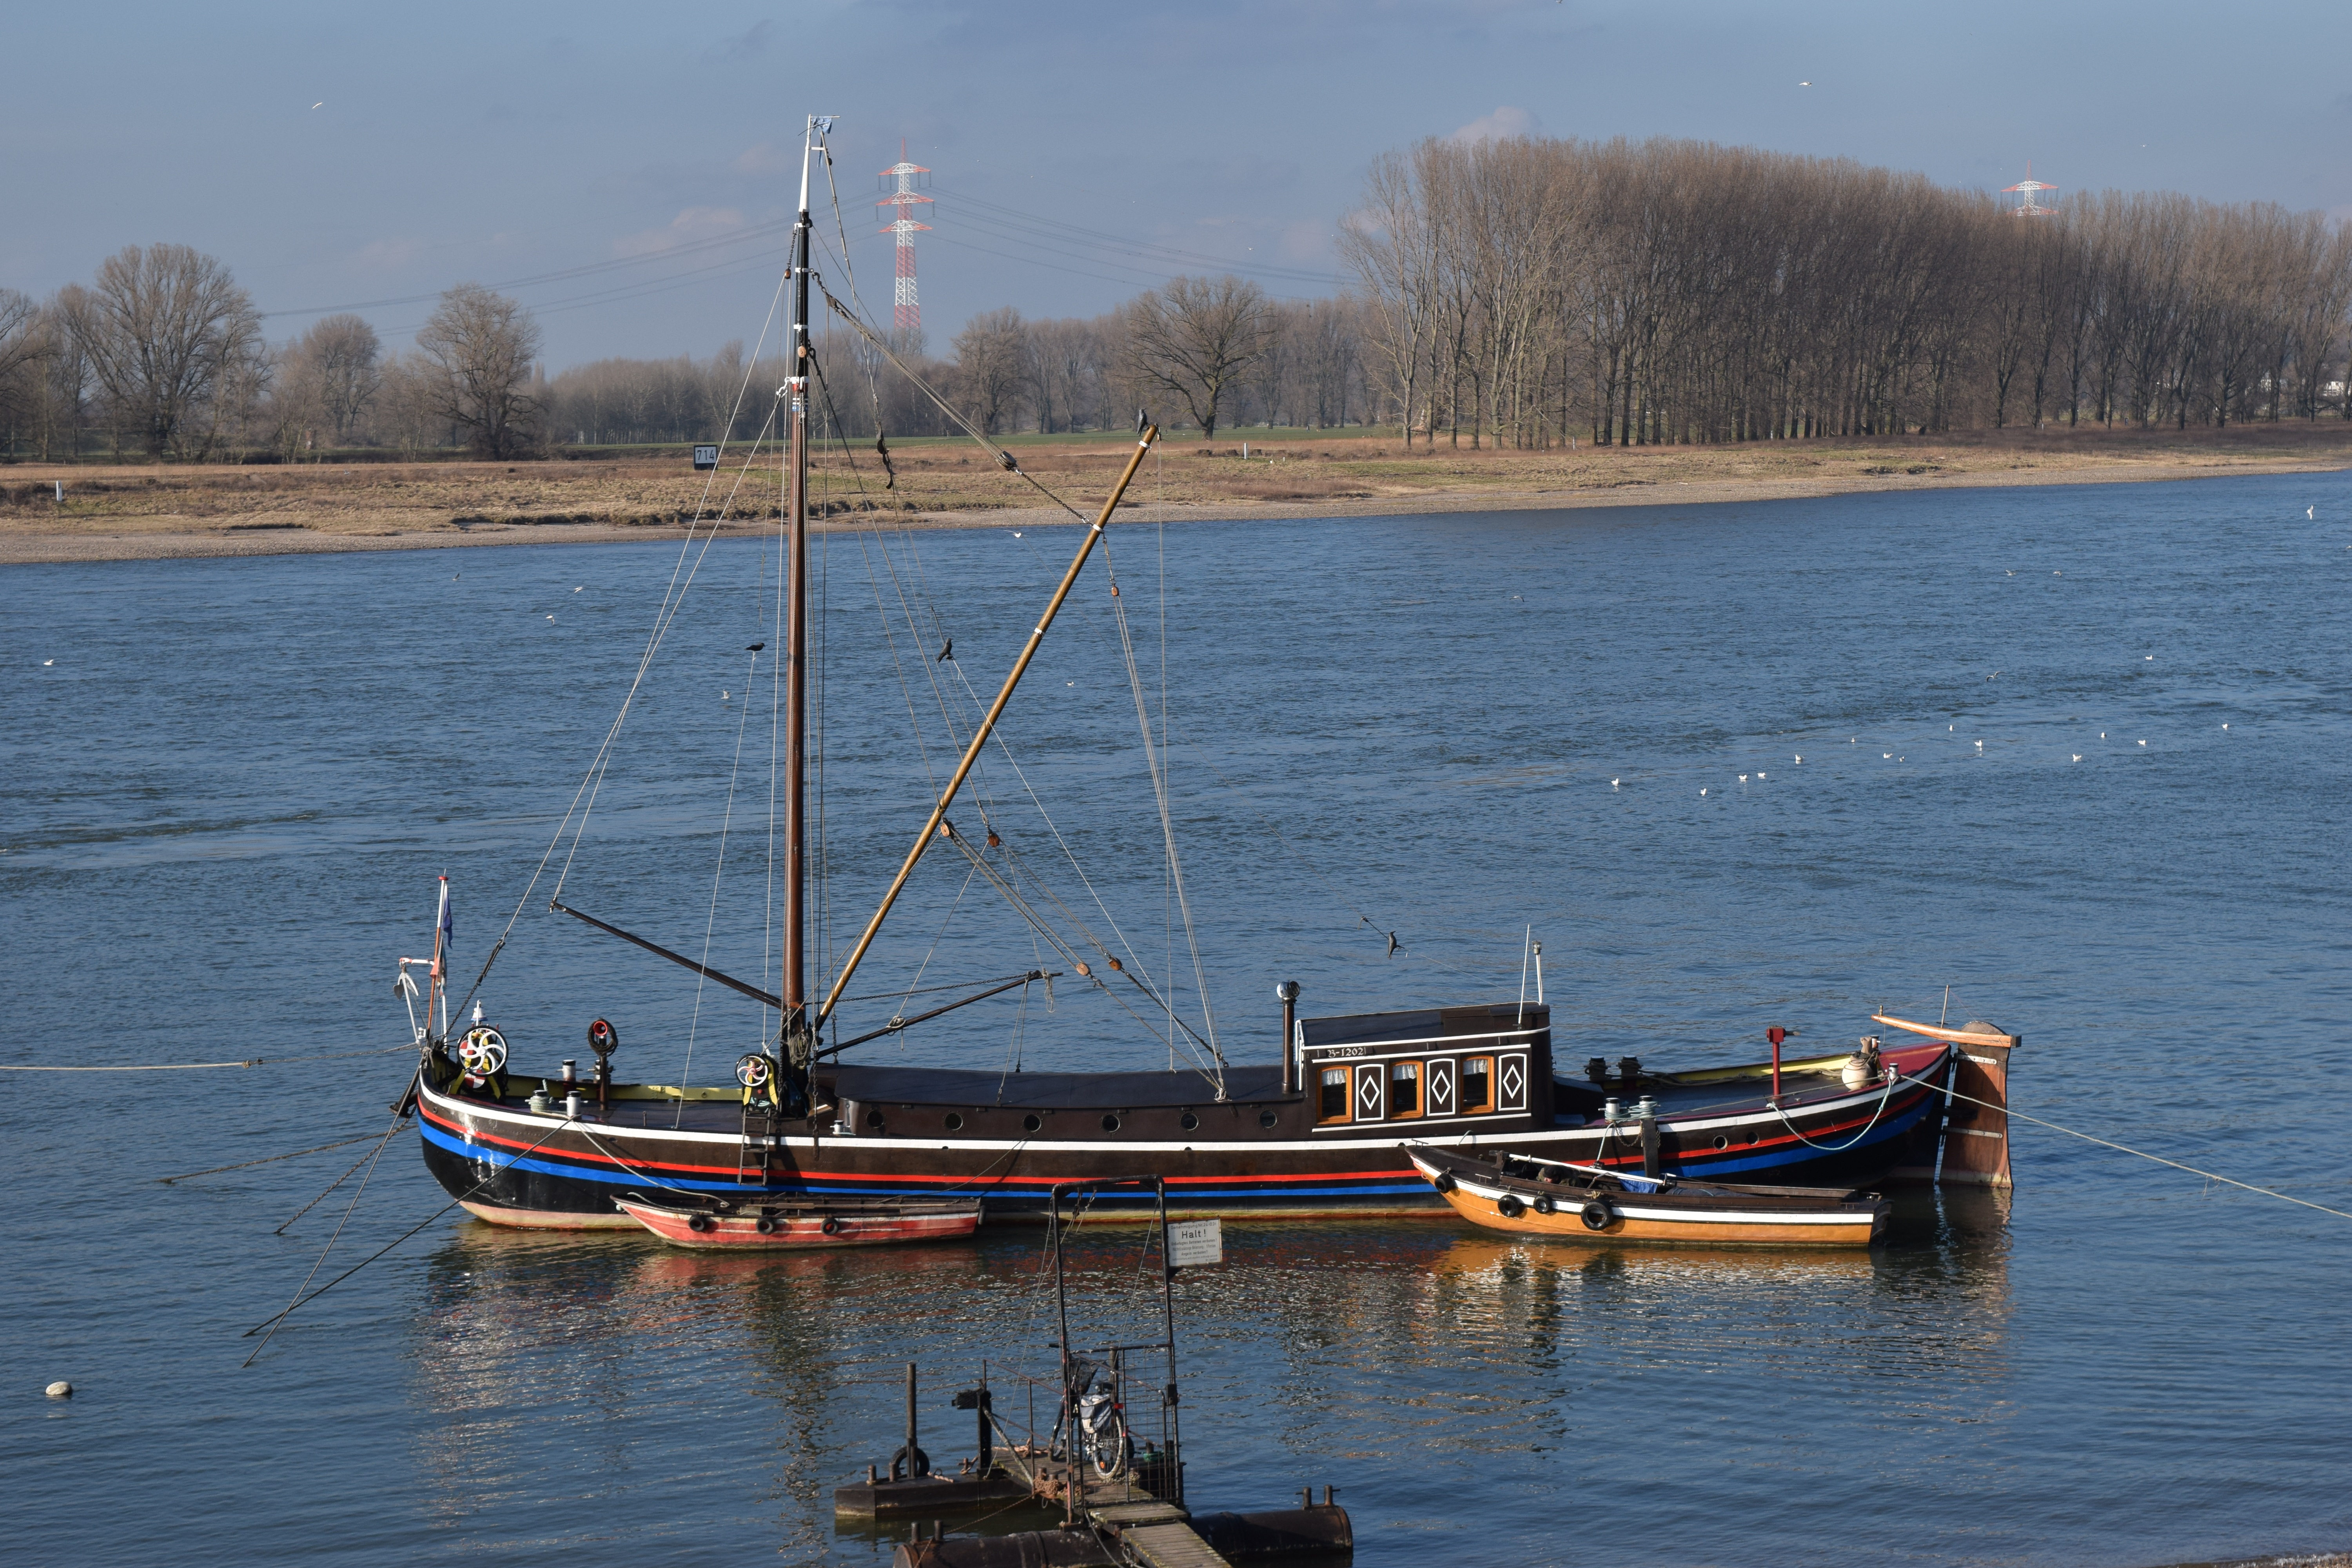
sea, water, sun, boat, ship, summer, boot, vehicle, mast, sailing, bay, harbor, leisure, sailboat, boating, sail, watercraft, sailing boat, hobby, fishing vessel, watercraft rowing